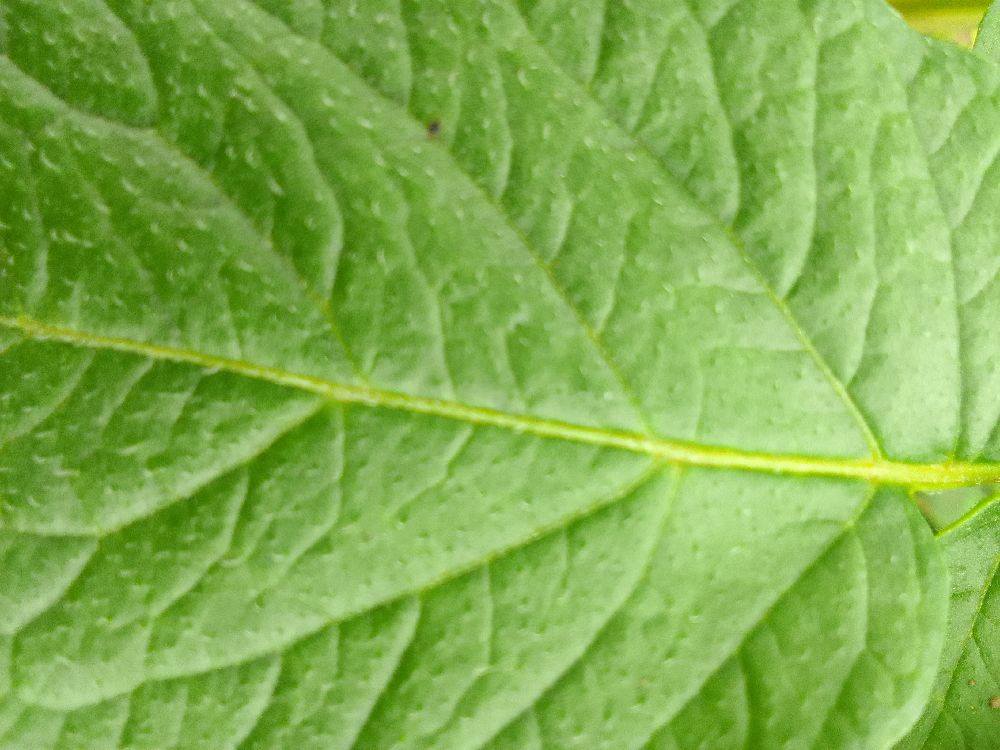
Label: Healthy